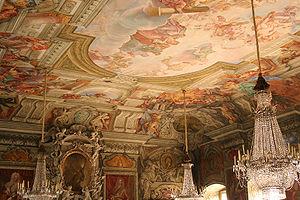
La Nouvelle résidence est un bâtiment de la ville de Bamberg sur la place de la cathédrale. Elle est l'ancienne résidence des princes-évêques de Bamberg. Aujourd'hui elle abrite notamment la Bibliothèque.